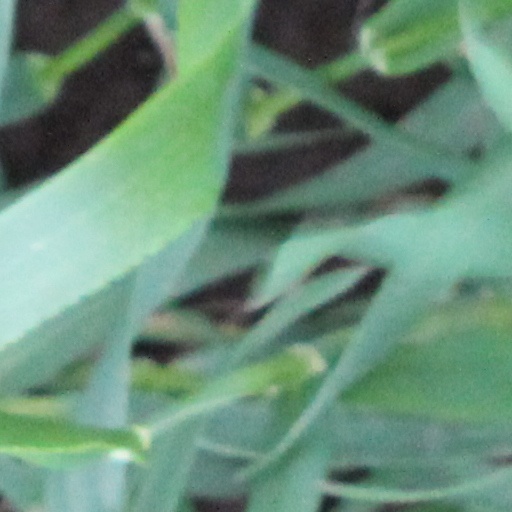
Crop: wheat